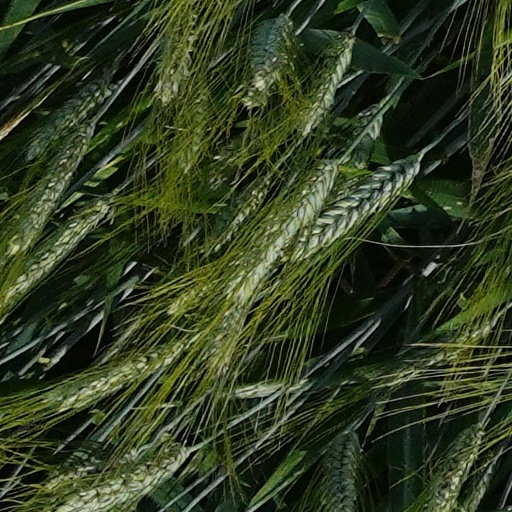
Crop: wheat